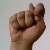
The image shows a hand gesture representing the letter 'T' in Indian Sign Language.